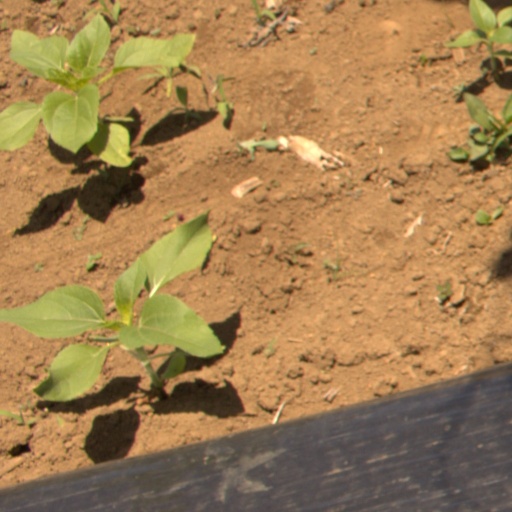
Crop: Jerusalem artichoke